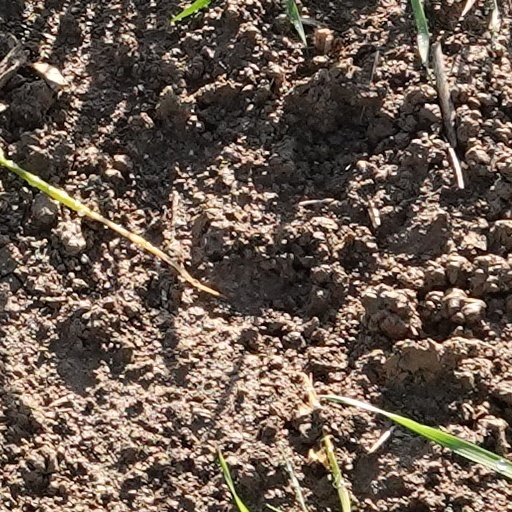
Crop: wheat